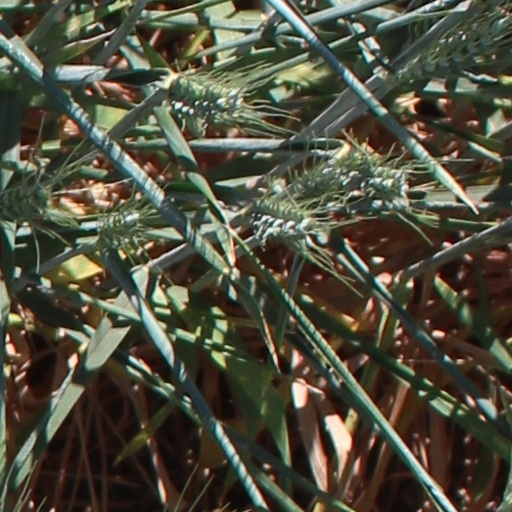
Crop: wheat